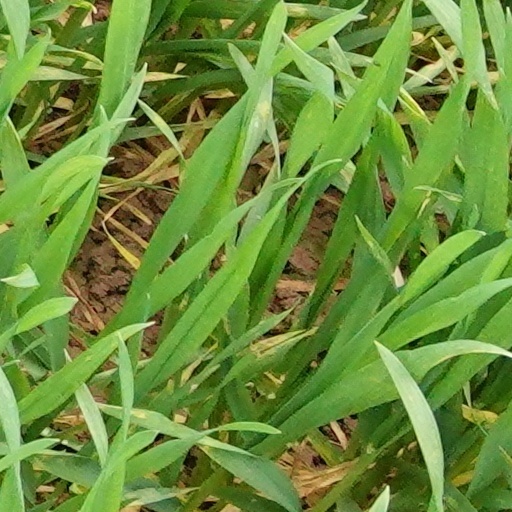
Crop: wheat